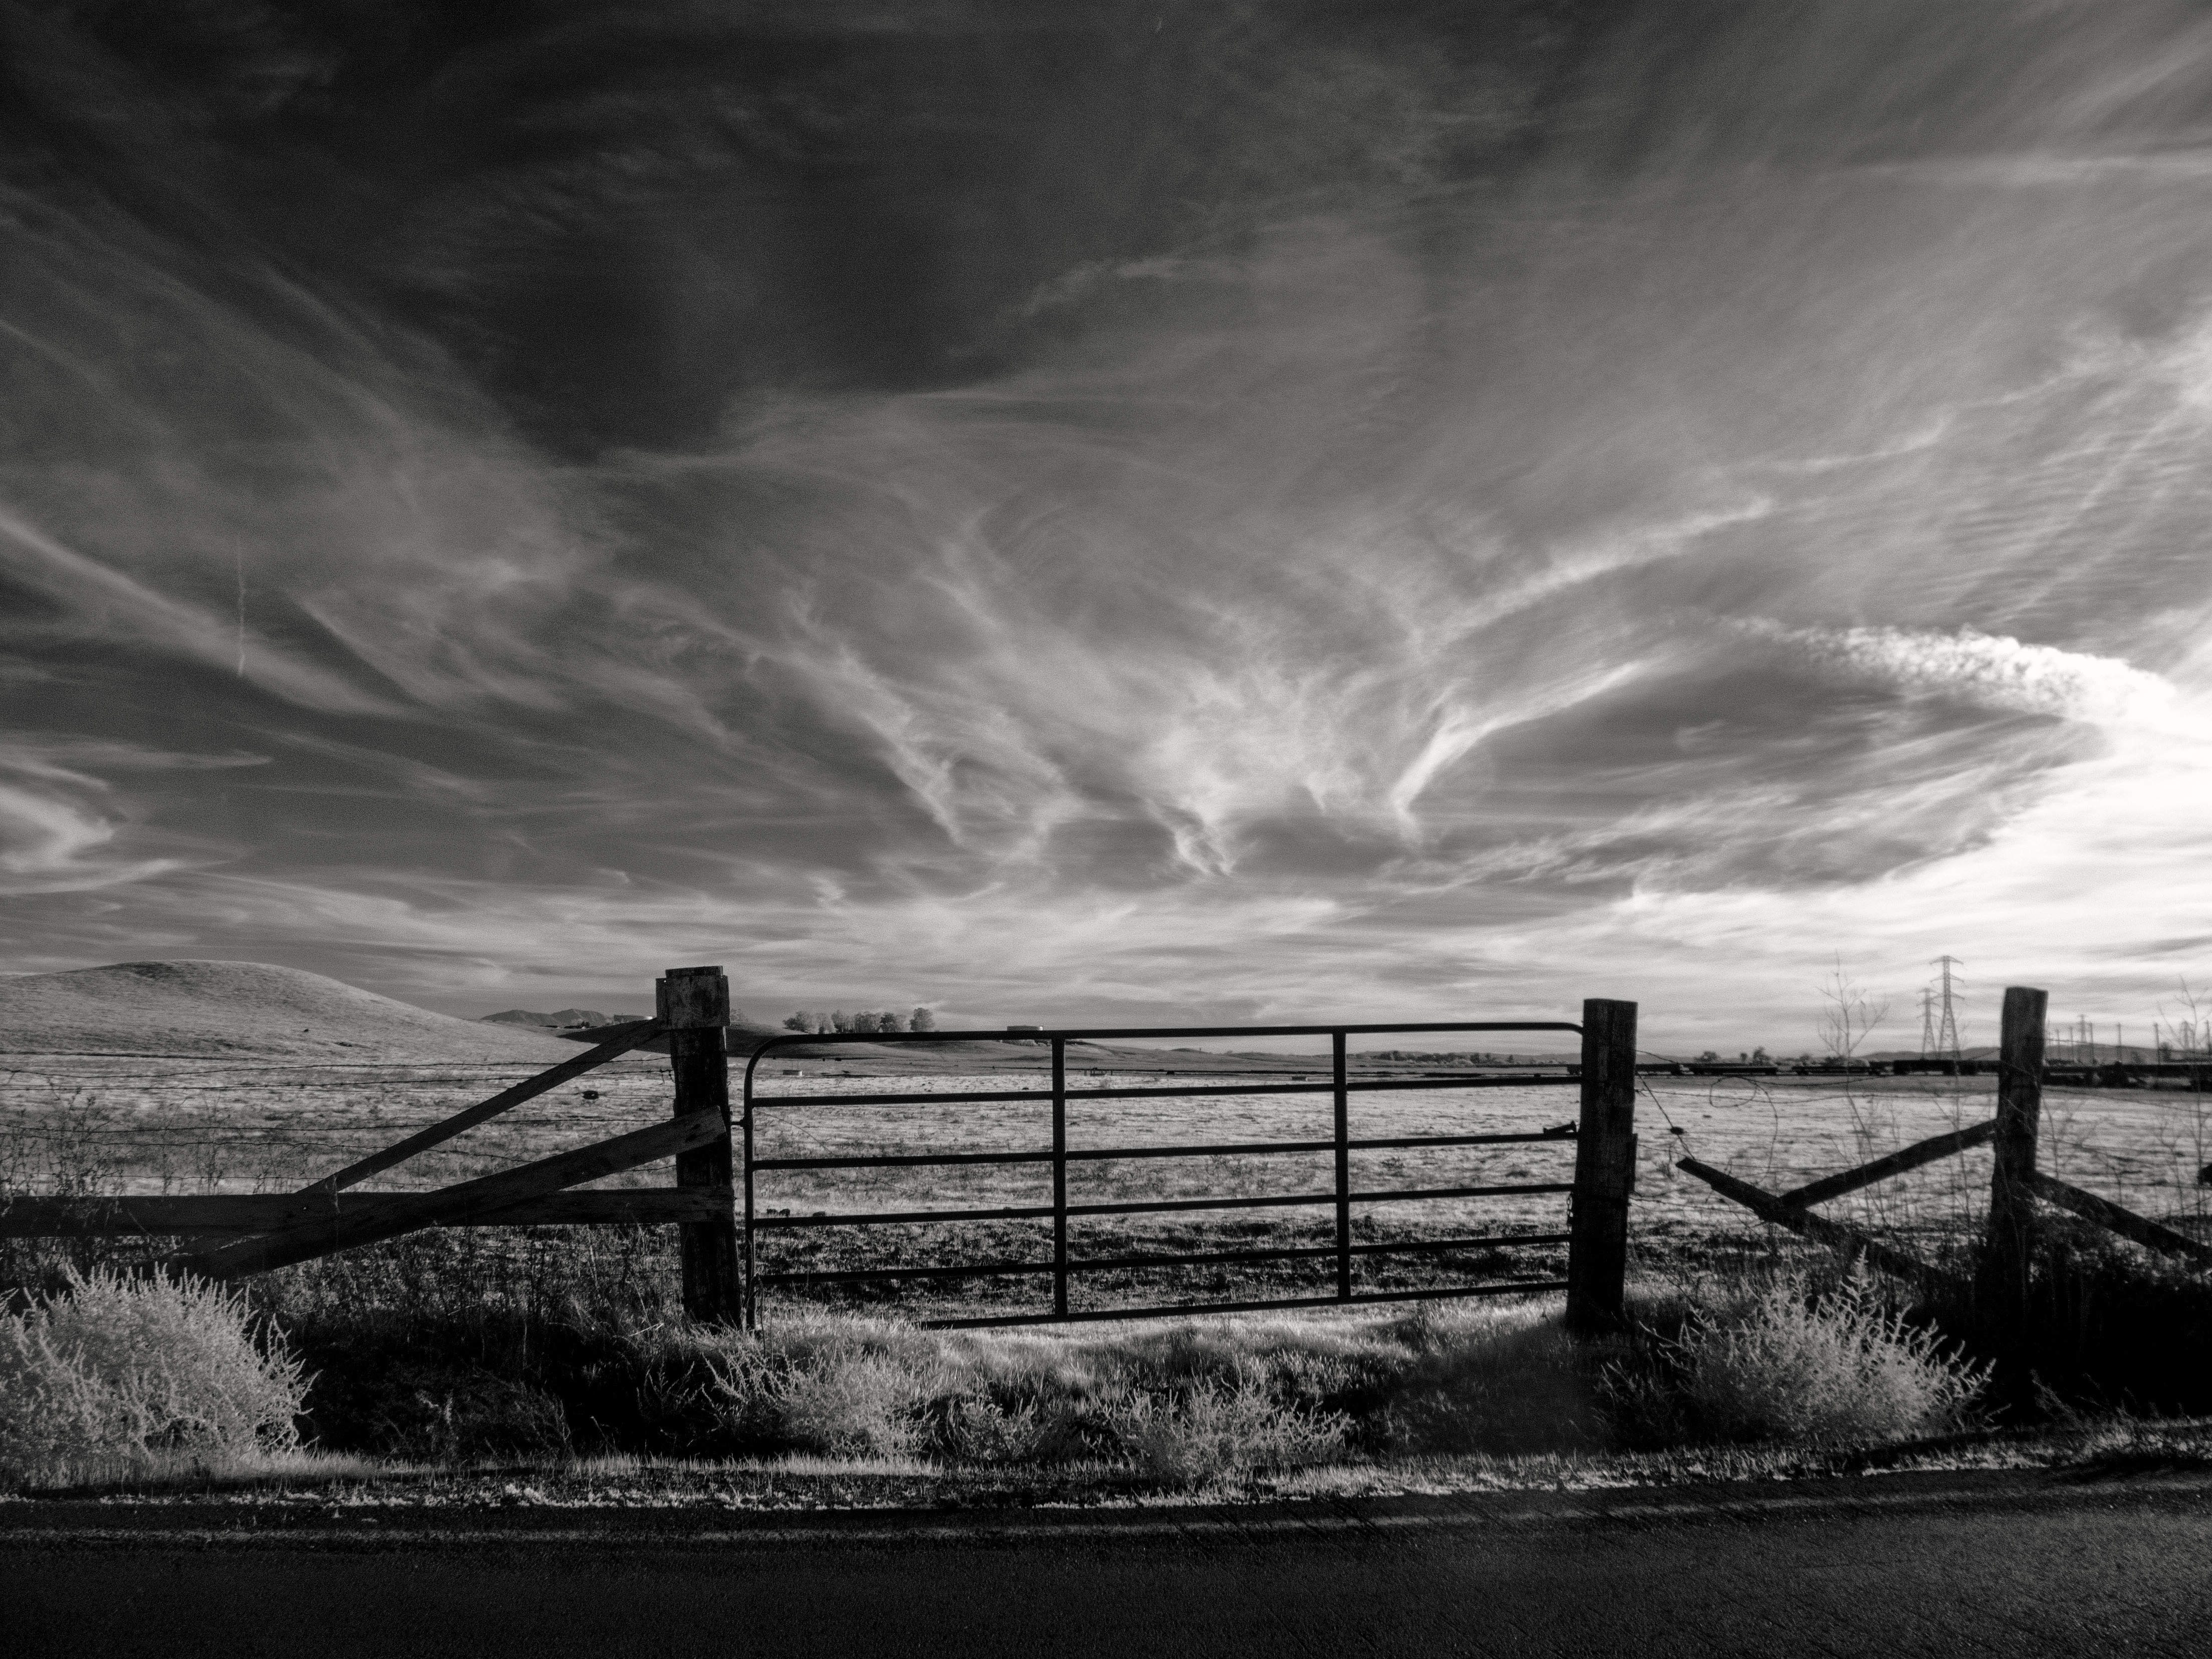
sea, horizon, fence, cloud, black and white, sky, morning, wave, weather, storm, darkness, black, monochrome, clouds, fencedfriday, fencefriday, infrared, meteorological phenomenon, monochrome photography, atmospheric phenomenon